Sussex wine

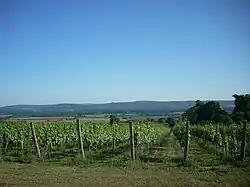
Vineyard close to South Downs in Sussex

Sussex wine is wine produced in the historic county of Sussex in southern England, a region divided for administrative purposes into East Sussex and West Sussex (as well as the unitary authority of Brighton and Hove). In 2022, Sussex wine gained Protected Designation of Origin status in the European Union's Geographic Indication scheme. This followed the granting of protected regional status by the Department for Environment, Food and Rural Affairs (DEFRA) in 2016.